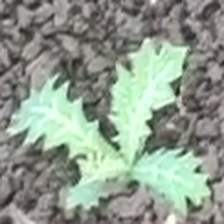
Weed species: Bilayat_(Mexicana_Argemone)